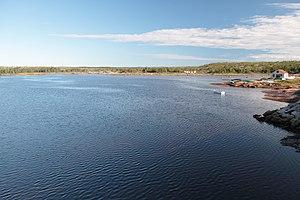
Rivière Piashti, Baie-Johan-Beetz, Québec, Canada